Jülich

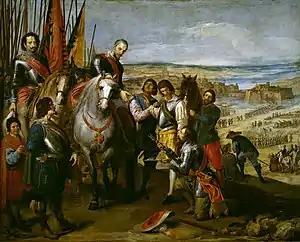
The Surrender of Jülich at the end of the 1621–22 siege, by Jusepe Leonardo (1635).

Jülich was occupied by the Dutch Republic until 1621-22 when the Spanish took the fortress after a five months of siege. Control of the city later fell to Palatinate-Neuburg, then the Electorate of the Palatinate (1685) and Bavaria (1777).